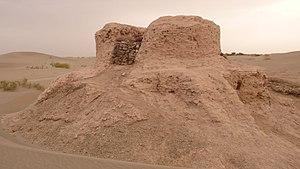
Le Royaume de Khotan, est un ancien royaume du peuple indo-européen des Sakas, qui a existé de l'an 56 à l'an 1000 et qui se situait sur la branche de la route de la soie qui longe la lisière sud du désert du Taklamakan dans le bassin du Tarim. Sa capitale se situait à Yotkan, une ancienne cité se trouvant à l'ouest de l'actuelle ville-préfecture de Hotan, dans la région autonome ouïghour du Xinjiang, en Chine. Connu par les chinois sous le nom de Yutian, ce au moins depuis la dynastie Han jusqu'à la dynastie Tang, Khotan est, avec l'Empire kouchan un des plus anciens pays bouddhistes ayant existé. Cette civilisation bouddhiste a précédé l'arrivée et l'implantation durable de l'islam dans la région avec les invasions en 1006 des Turcs qarakhanides.